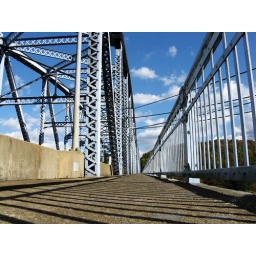
Low perspective from the sidewalk of the bridge in Parker, PA